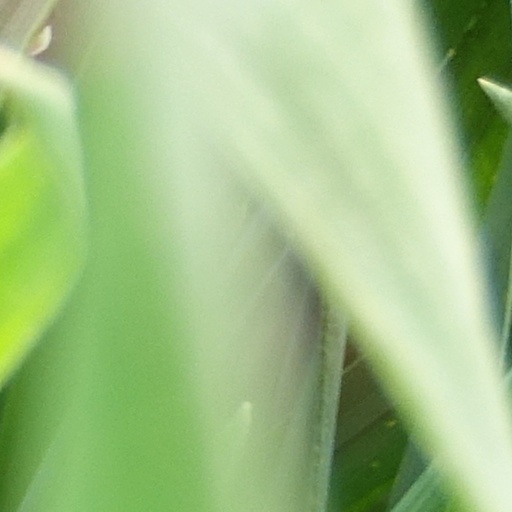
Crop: wheat